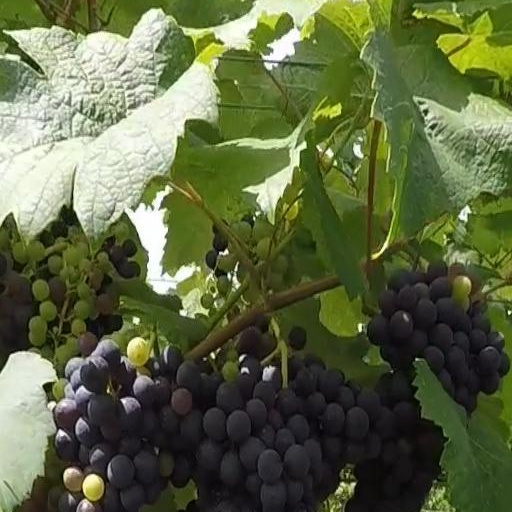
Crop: grape